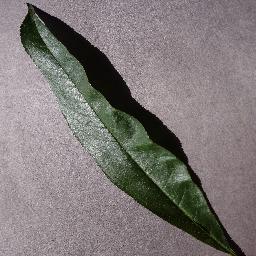
Label: Peach___healthy